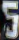
Number: 5